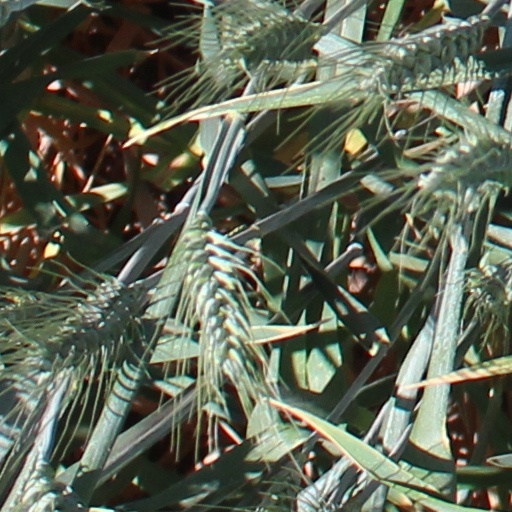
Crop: wheat